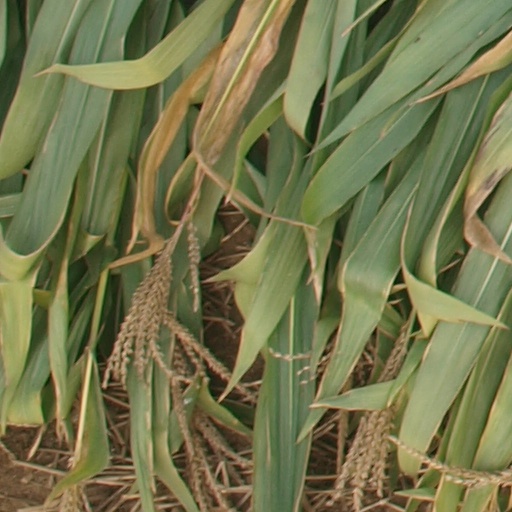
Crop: maize; corn